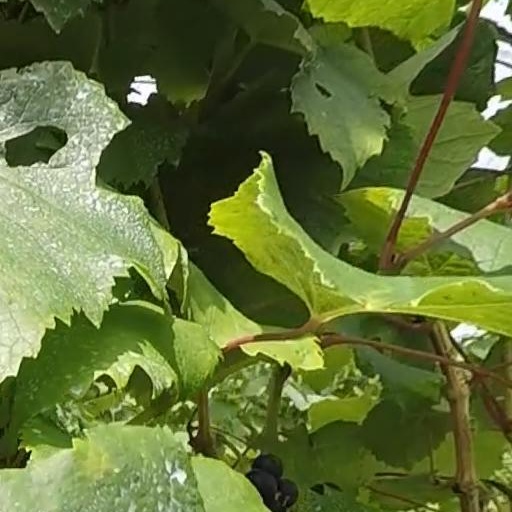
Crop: grape